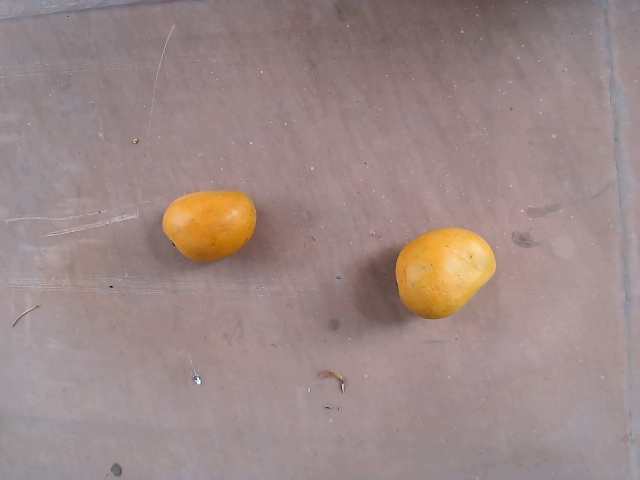
Label: Ripe_Mango